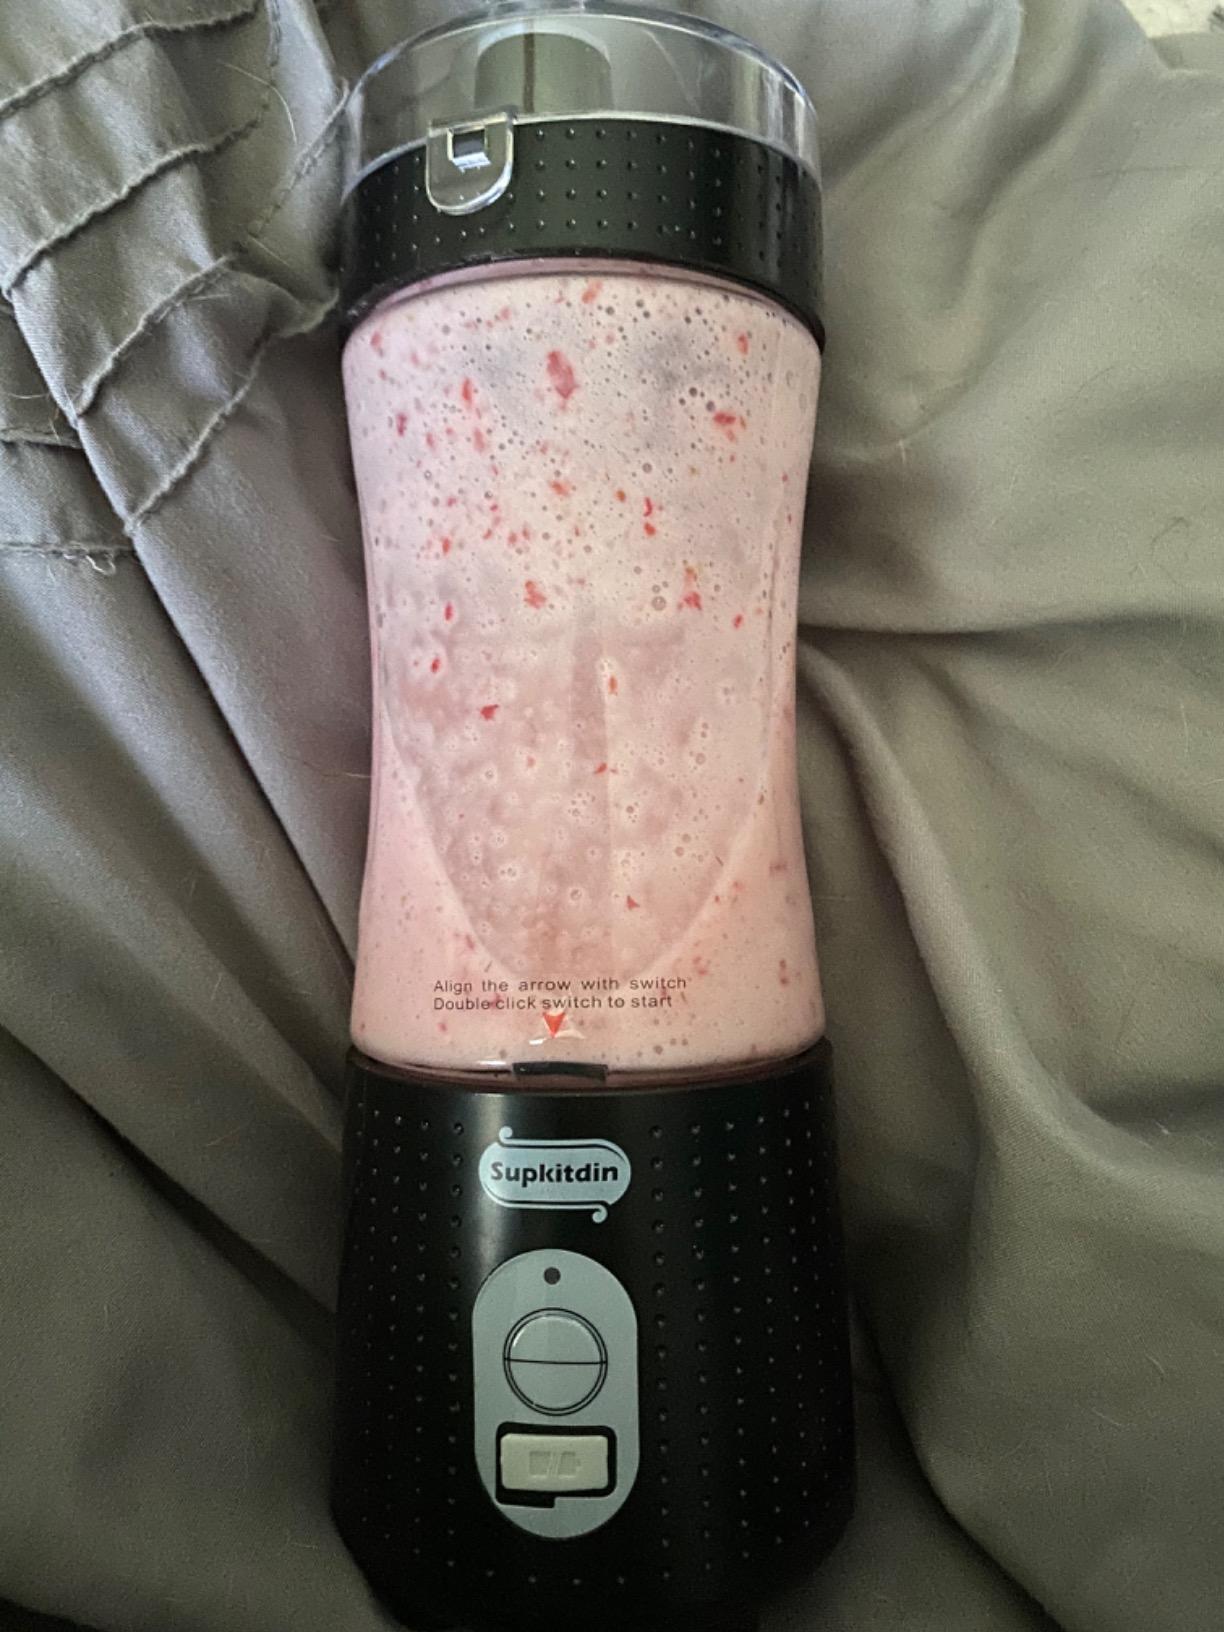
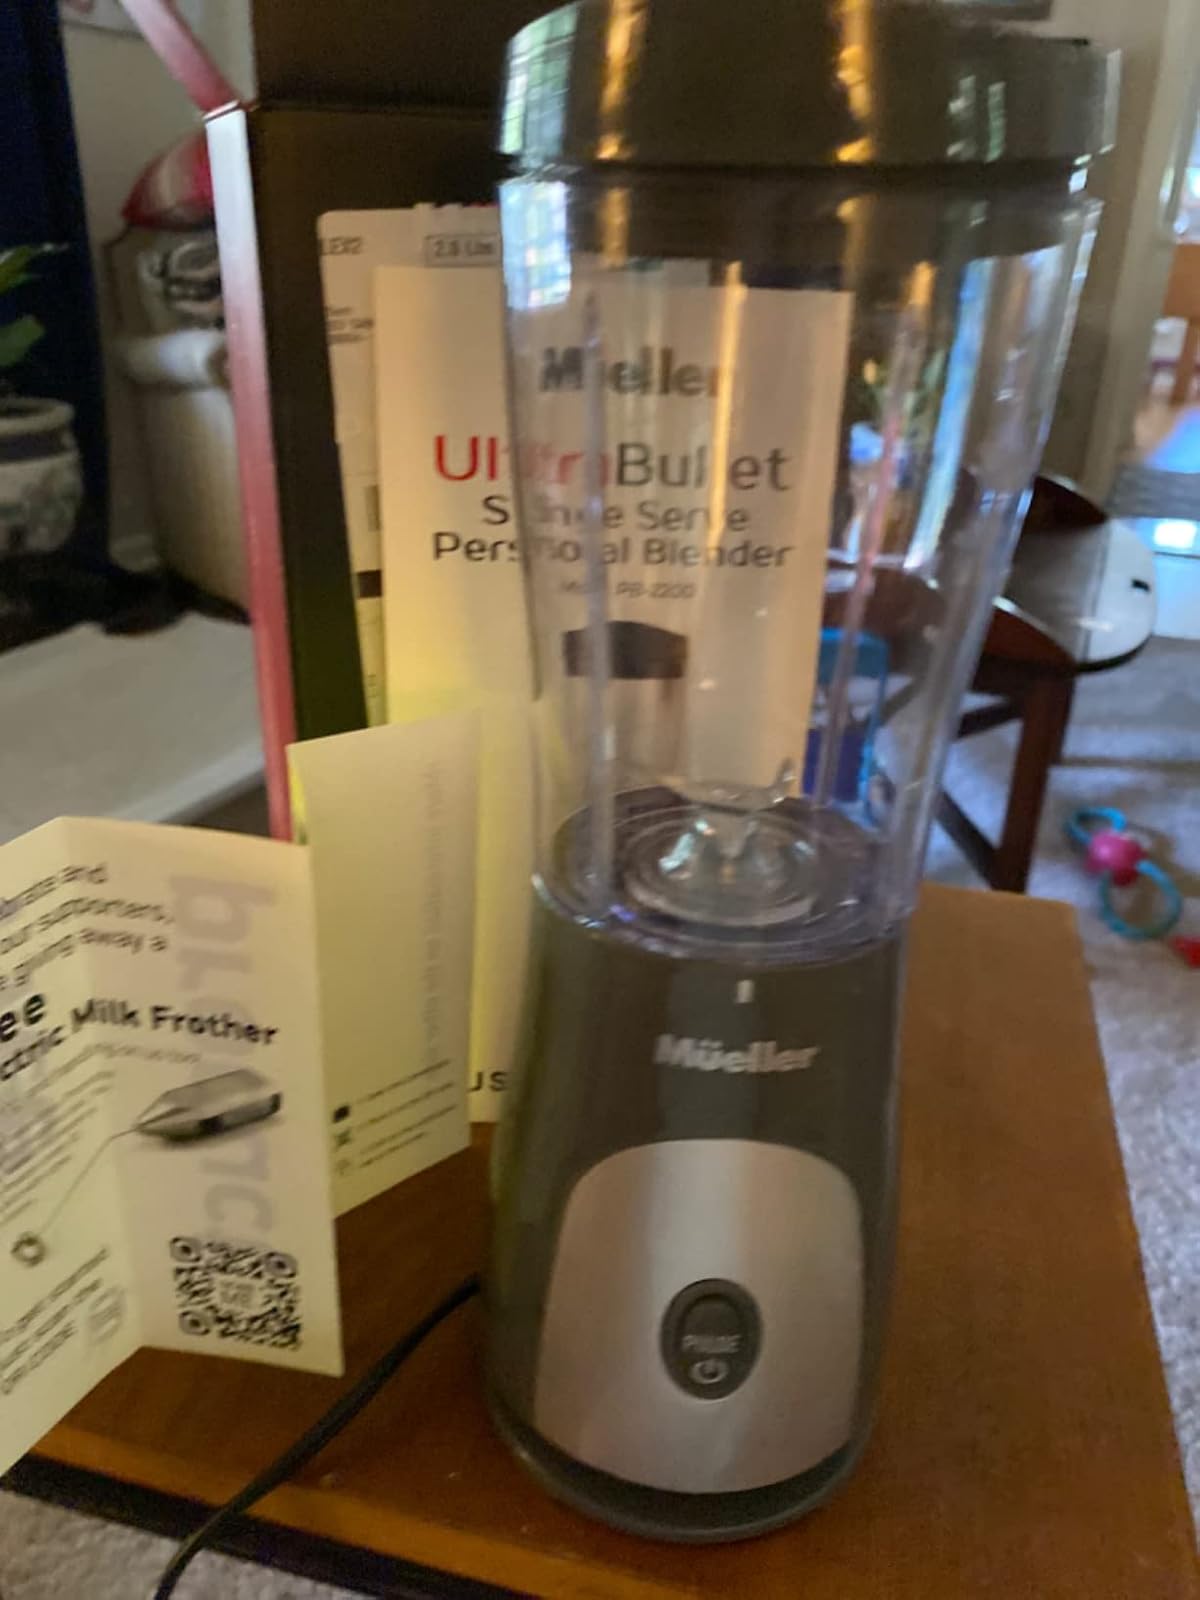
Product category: items_blender
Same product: no